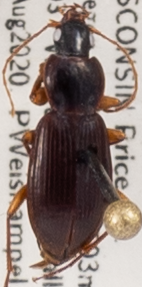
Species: Synuchus impunctatus
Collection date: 2020-08-25
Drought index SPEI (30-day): -0.528
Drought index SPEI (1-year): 2.09
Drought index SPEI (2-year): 2.09